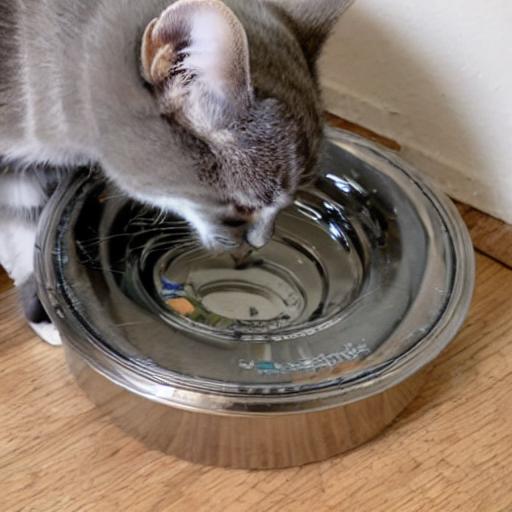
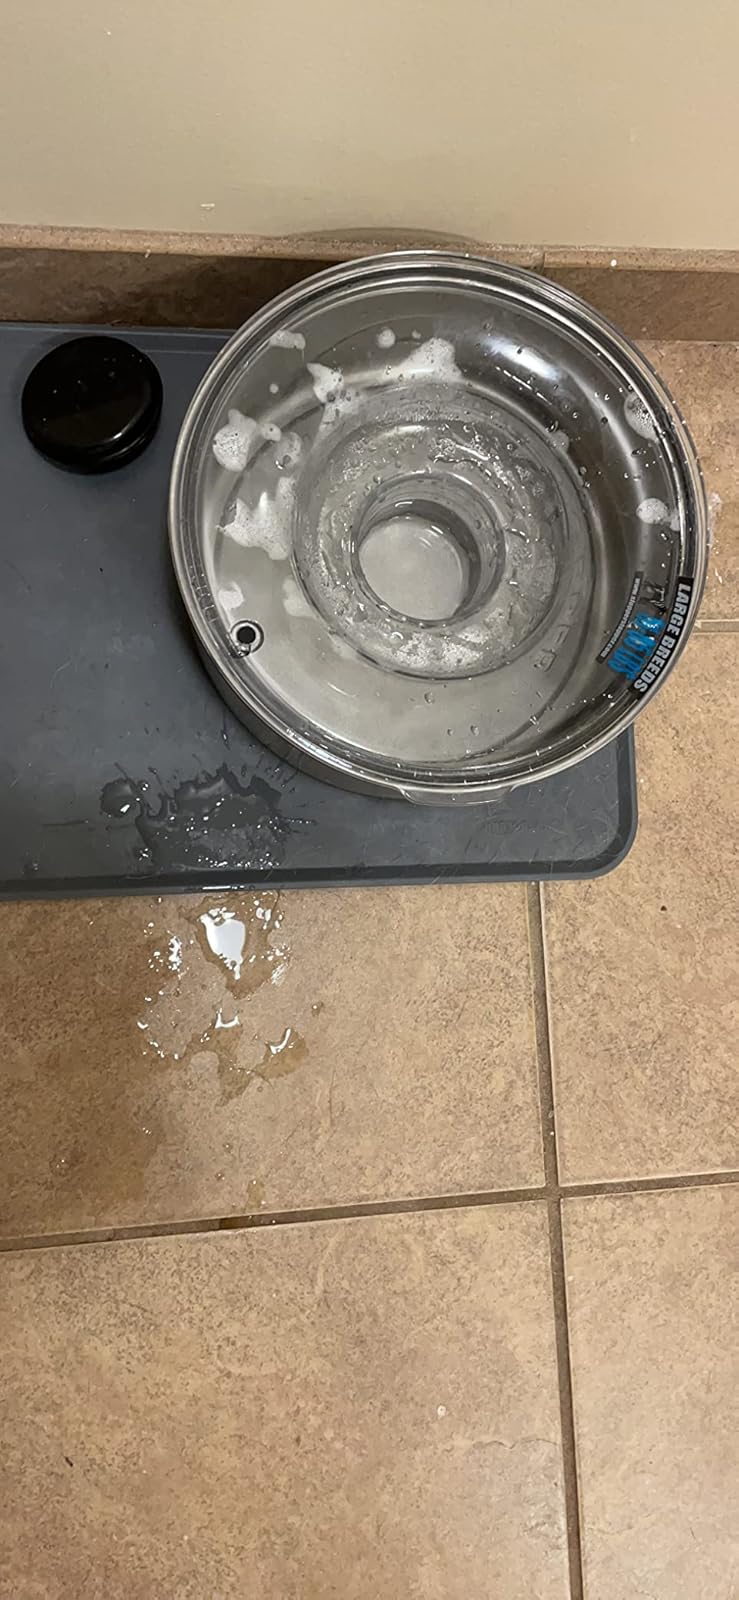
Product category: items_bowl
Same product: no